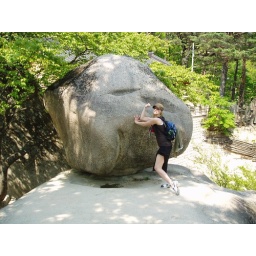
If you push in the right spot, one person can actually make the stone move!